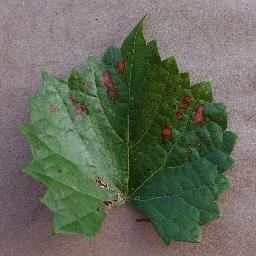
Label: Grape___Esca_(Black_Measles)